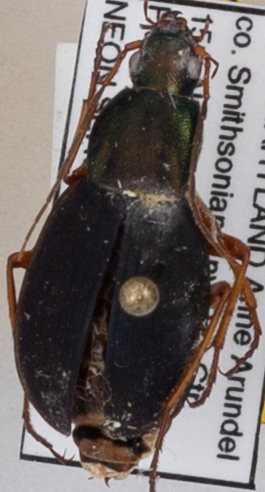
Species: Chlaenius aestivus
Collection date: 2021-06-24
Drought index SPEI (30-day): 0.39
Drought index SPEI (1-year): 2.09
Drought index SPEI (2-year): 1.28